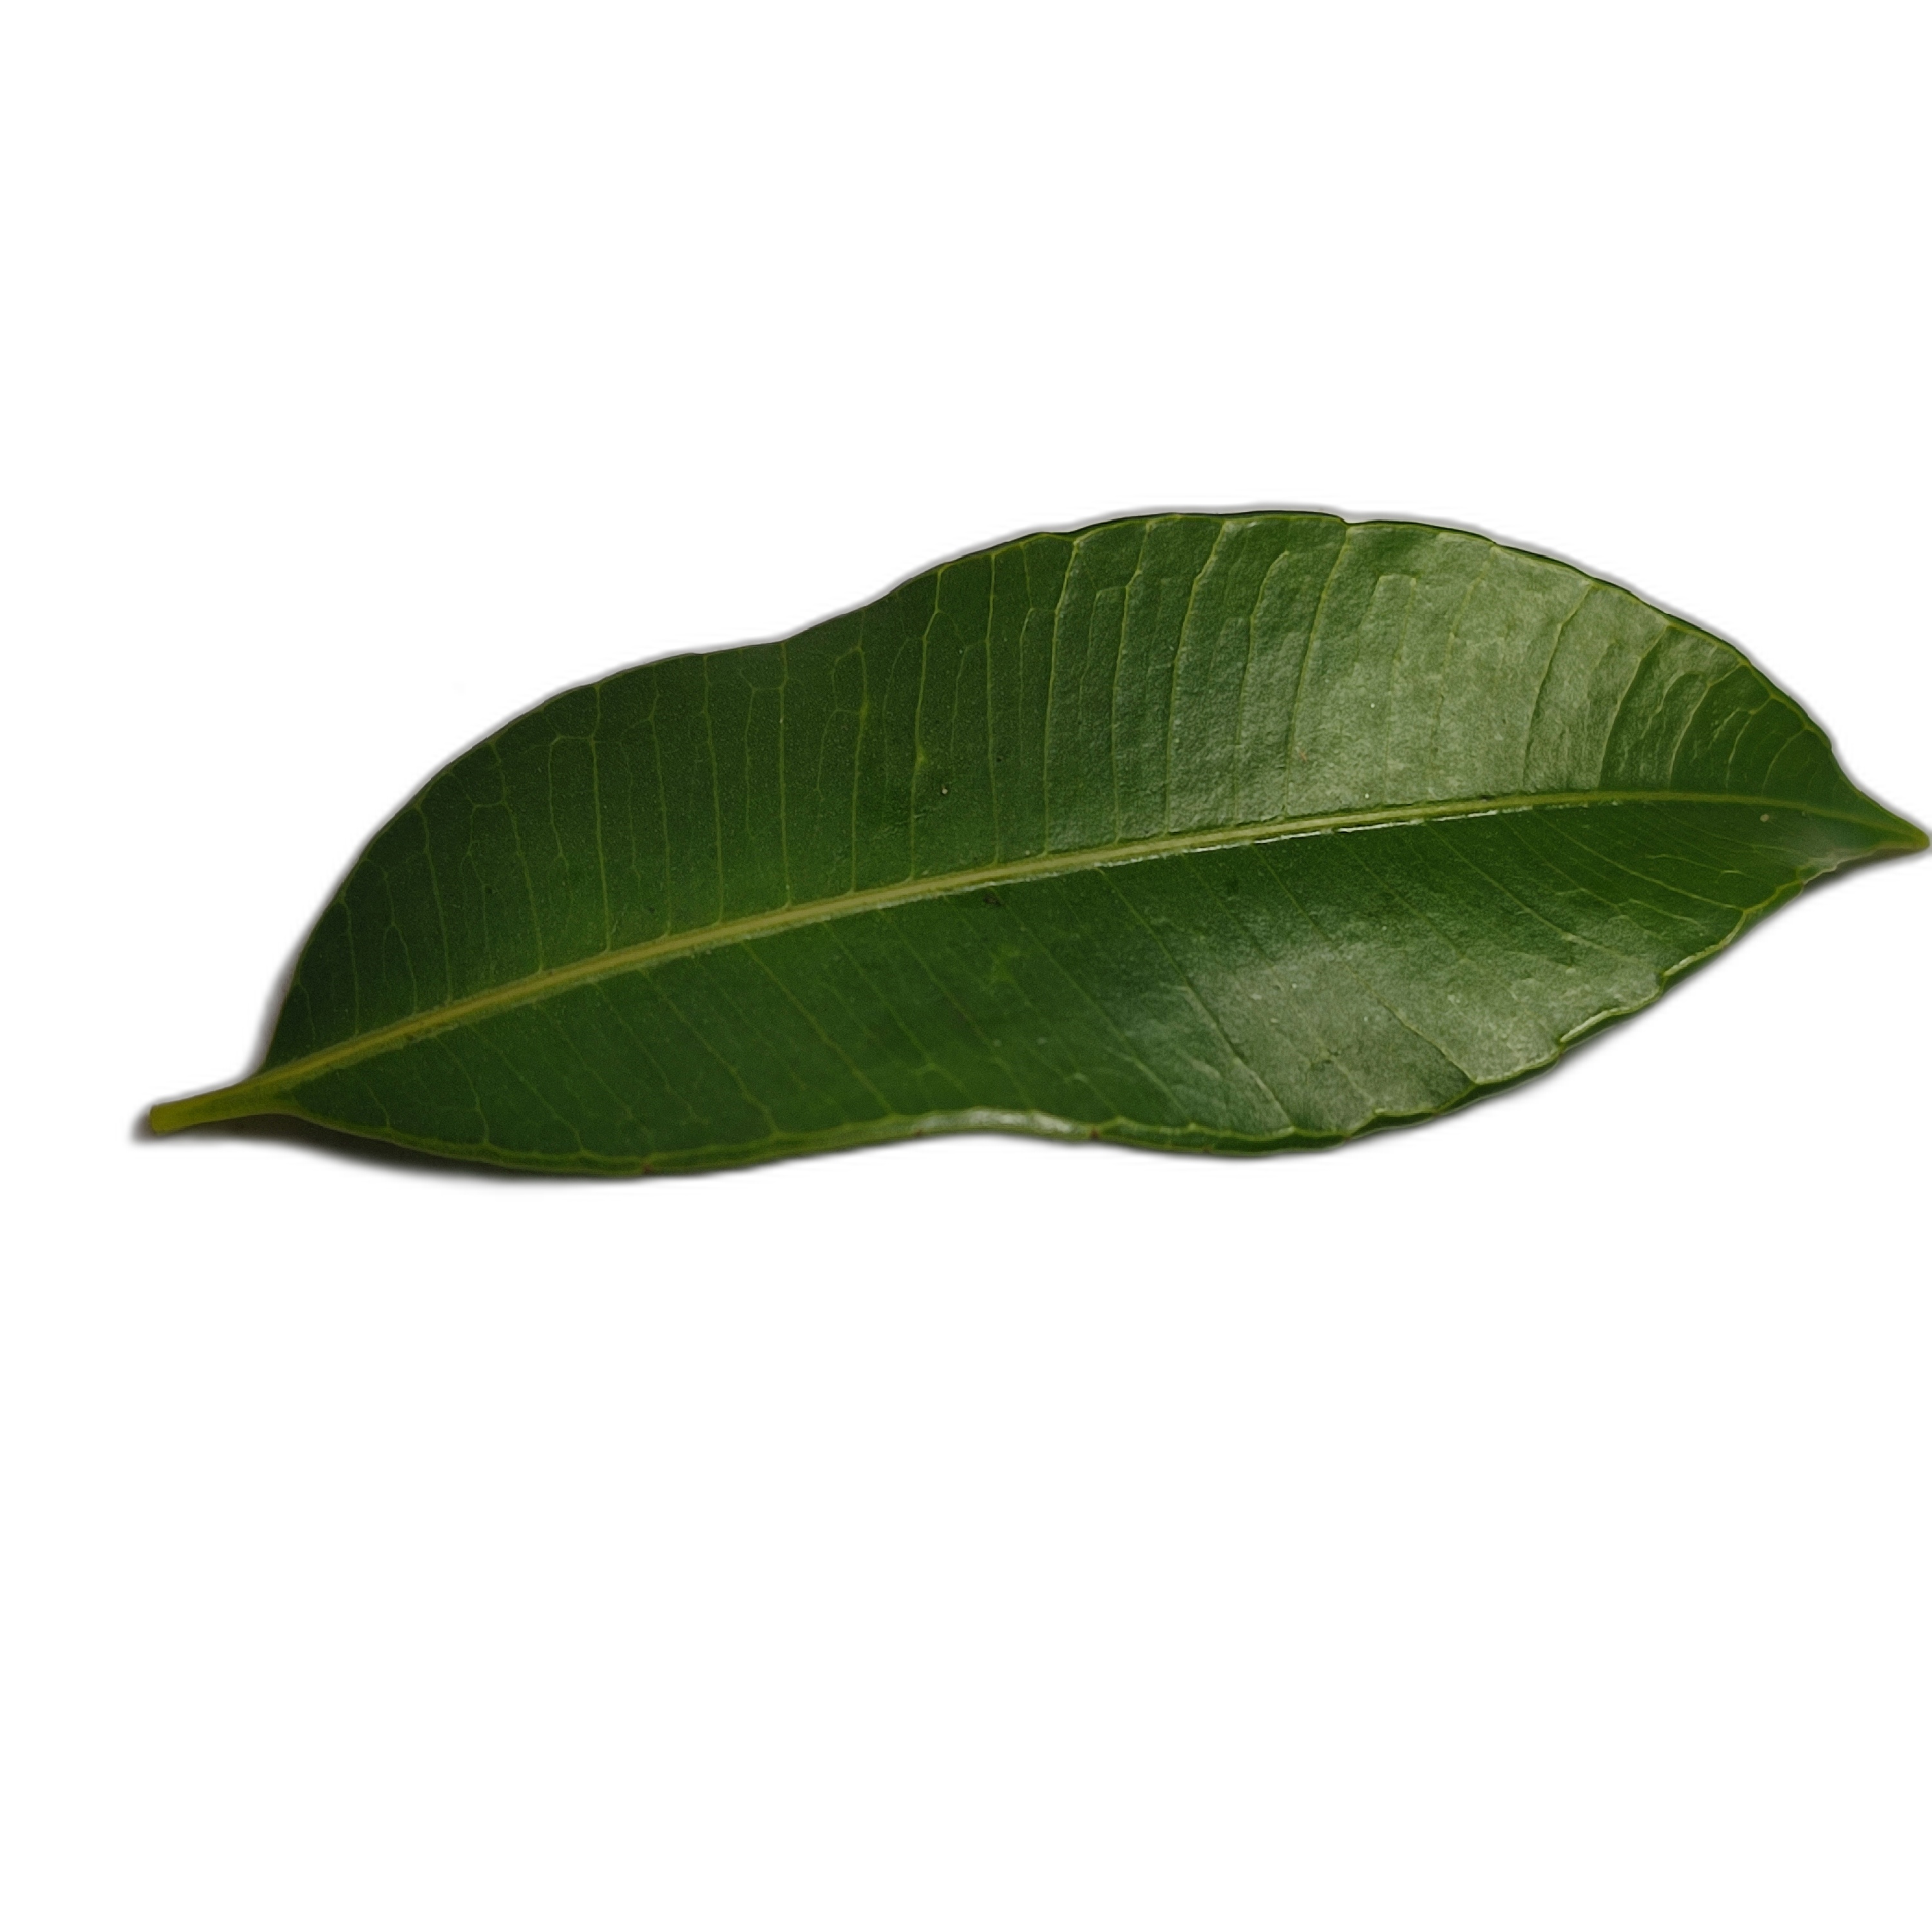
Label: healthy